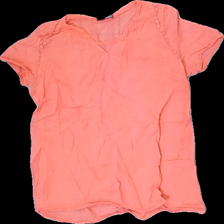
View: front
Type: Blouse
Category: Ladies
Brand: Second Female
Colors: Pink
Material: 67% Cotton 33% Viscose
Cut: Regular
Size: 36
Season: All
Price range: <50
Recommended usage: Export
Description: pulled threds